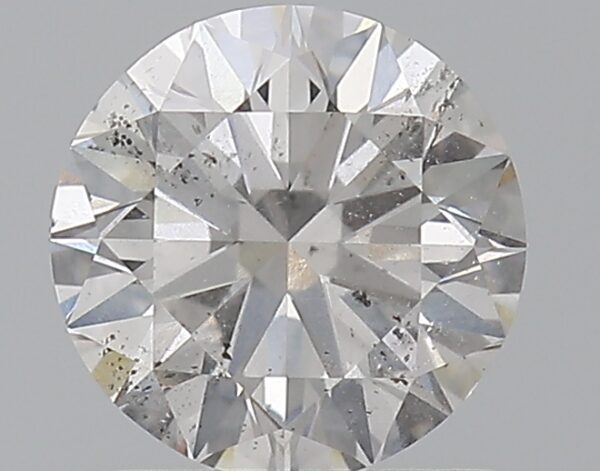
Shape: round
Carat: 1
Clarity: SI2
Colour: E
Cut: EX
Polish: EX
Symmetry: EX
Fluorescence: SL
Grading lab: IGI
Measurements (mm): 6.37 x 6.32 x 3.93